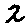
Label: 2